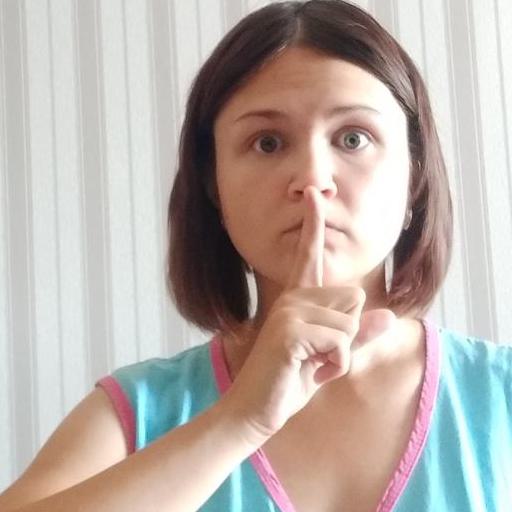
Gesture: mute